Sani Kaita

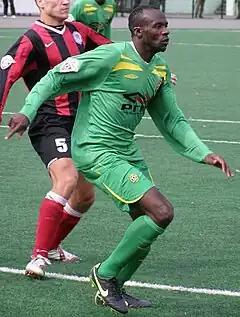
Kaita with Kuban Krasnodar in 2009

Sani Haruna Kaita (born 2 May 1986) is a Nigerian former professional footballer who played as a defensive midfielder.